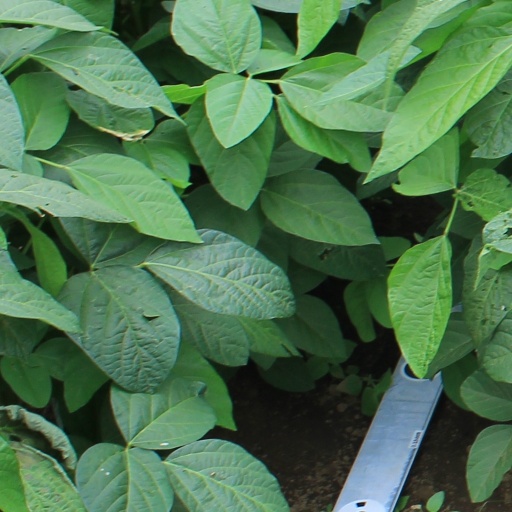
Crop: soybean